Quincy Osei

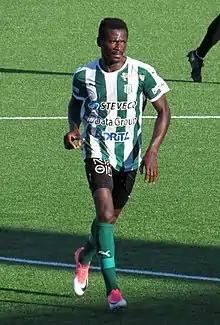

Quincy Osei (born 8 December 1989) is a Ghanaian football midfielder who plays for Alsancak Yeşilova SK.